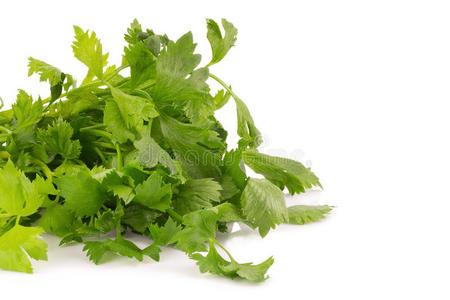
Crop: unknown
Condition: celery